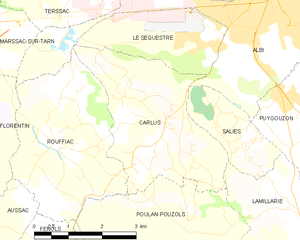
Carte des communes françaises Carlus
Carlus est une commune française située dans le département du Tarn, en région Occitanie.